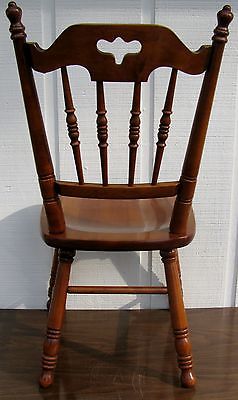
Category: chair